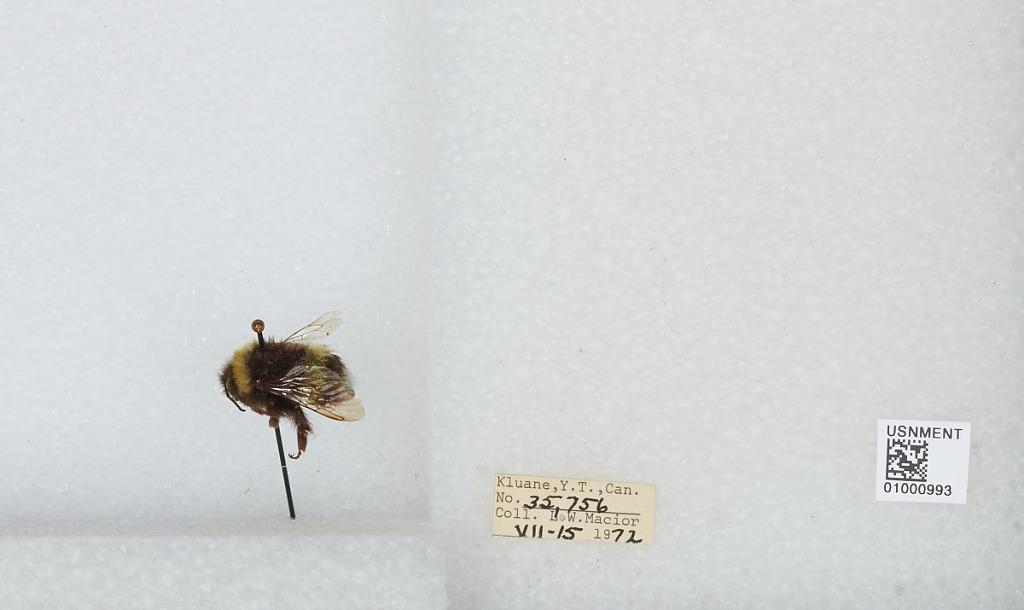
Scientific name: Bombus (Bombus) lucorum (Linnaeus)
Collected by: L. Macior
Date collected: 1972-7-15
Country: Canada
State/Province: Yukon Territory
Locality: Kluane
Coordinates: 60.75, -139.5